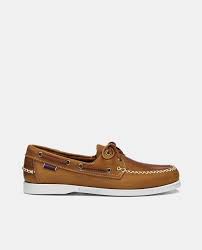
Label: Boat